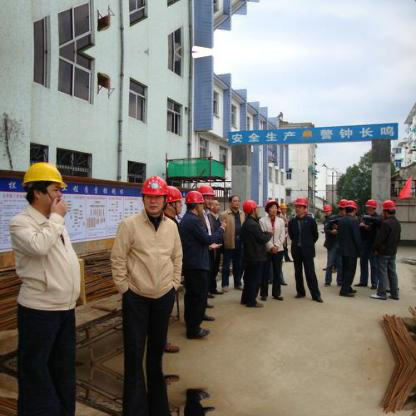
Objects in the image:
label: helmet
label: helmet
label: helmet
label: helmet
label: helmet
label: helmet
label: helmet
label: helmet
label: helmet
label: helmet
label: helmet
label: helmet
label: helmet
label: head
label: head